Die Länderbahn

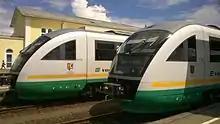
Siemens Desiro diesel multiple units VT 12 and VT 13 of the Vogtlandbahn in Schwandorf

A further success is the extension of the network into Zwickau town centre. Following the example set by the Karlsruhe Stadtbahn, the lines extend from Zwickau Hauptbahnhof to the central markets. As most of the Vogtland network has not been electrified, the train-trams do not use current from the tram wires (as in Karlsruhe) but are driven by diesel engines. Between the Hauptbahnhof and "Stadthall" there was a link that could be reactivated. From there to "Zentrum" the train and the tram use the same tracks. To do this, dual-gauge track has been laid; there are three rails, the tram uses metre gauge , and the Vogtlandbahn uses standard gauge, . An extra rail was laid next to the tram line so that they share one rail and each use one of the others as appropriate. Since the tramway was only built at this time, a third track and a larger distance between the tracks could be planned from the start, making the retrofitting possible. The diesel sets run on the common route under BOStrab procedures, so they were equipped with indicators and brake lights. Because of their breadth, however, they do not operate with road traffic; Äußere Schneeberger Straße is largely closed to car traffic. However, the area used by the tracks can be used by rescue vehicles and rail replacement buses.